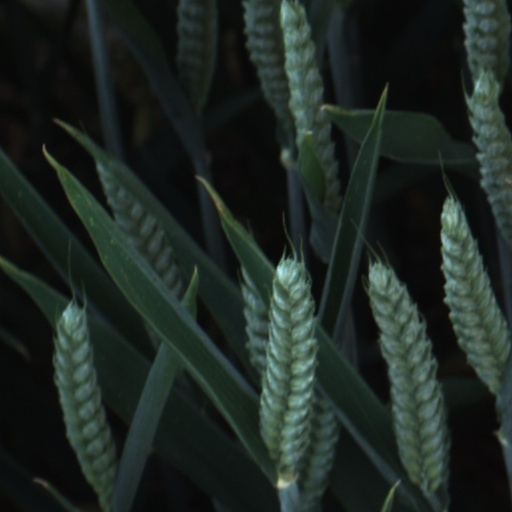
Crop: wheat